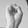
ASL letter: S